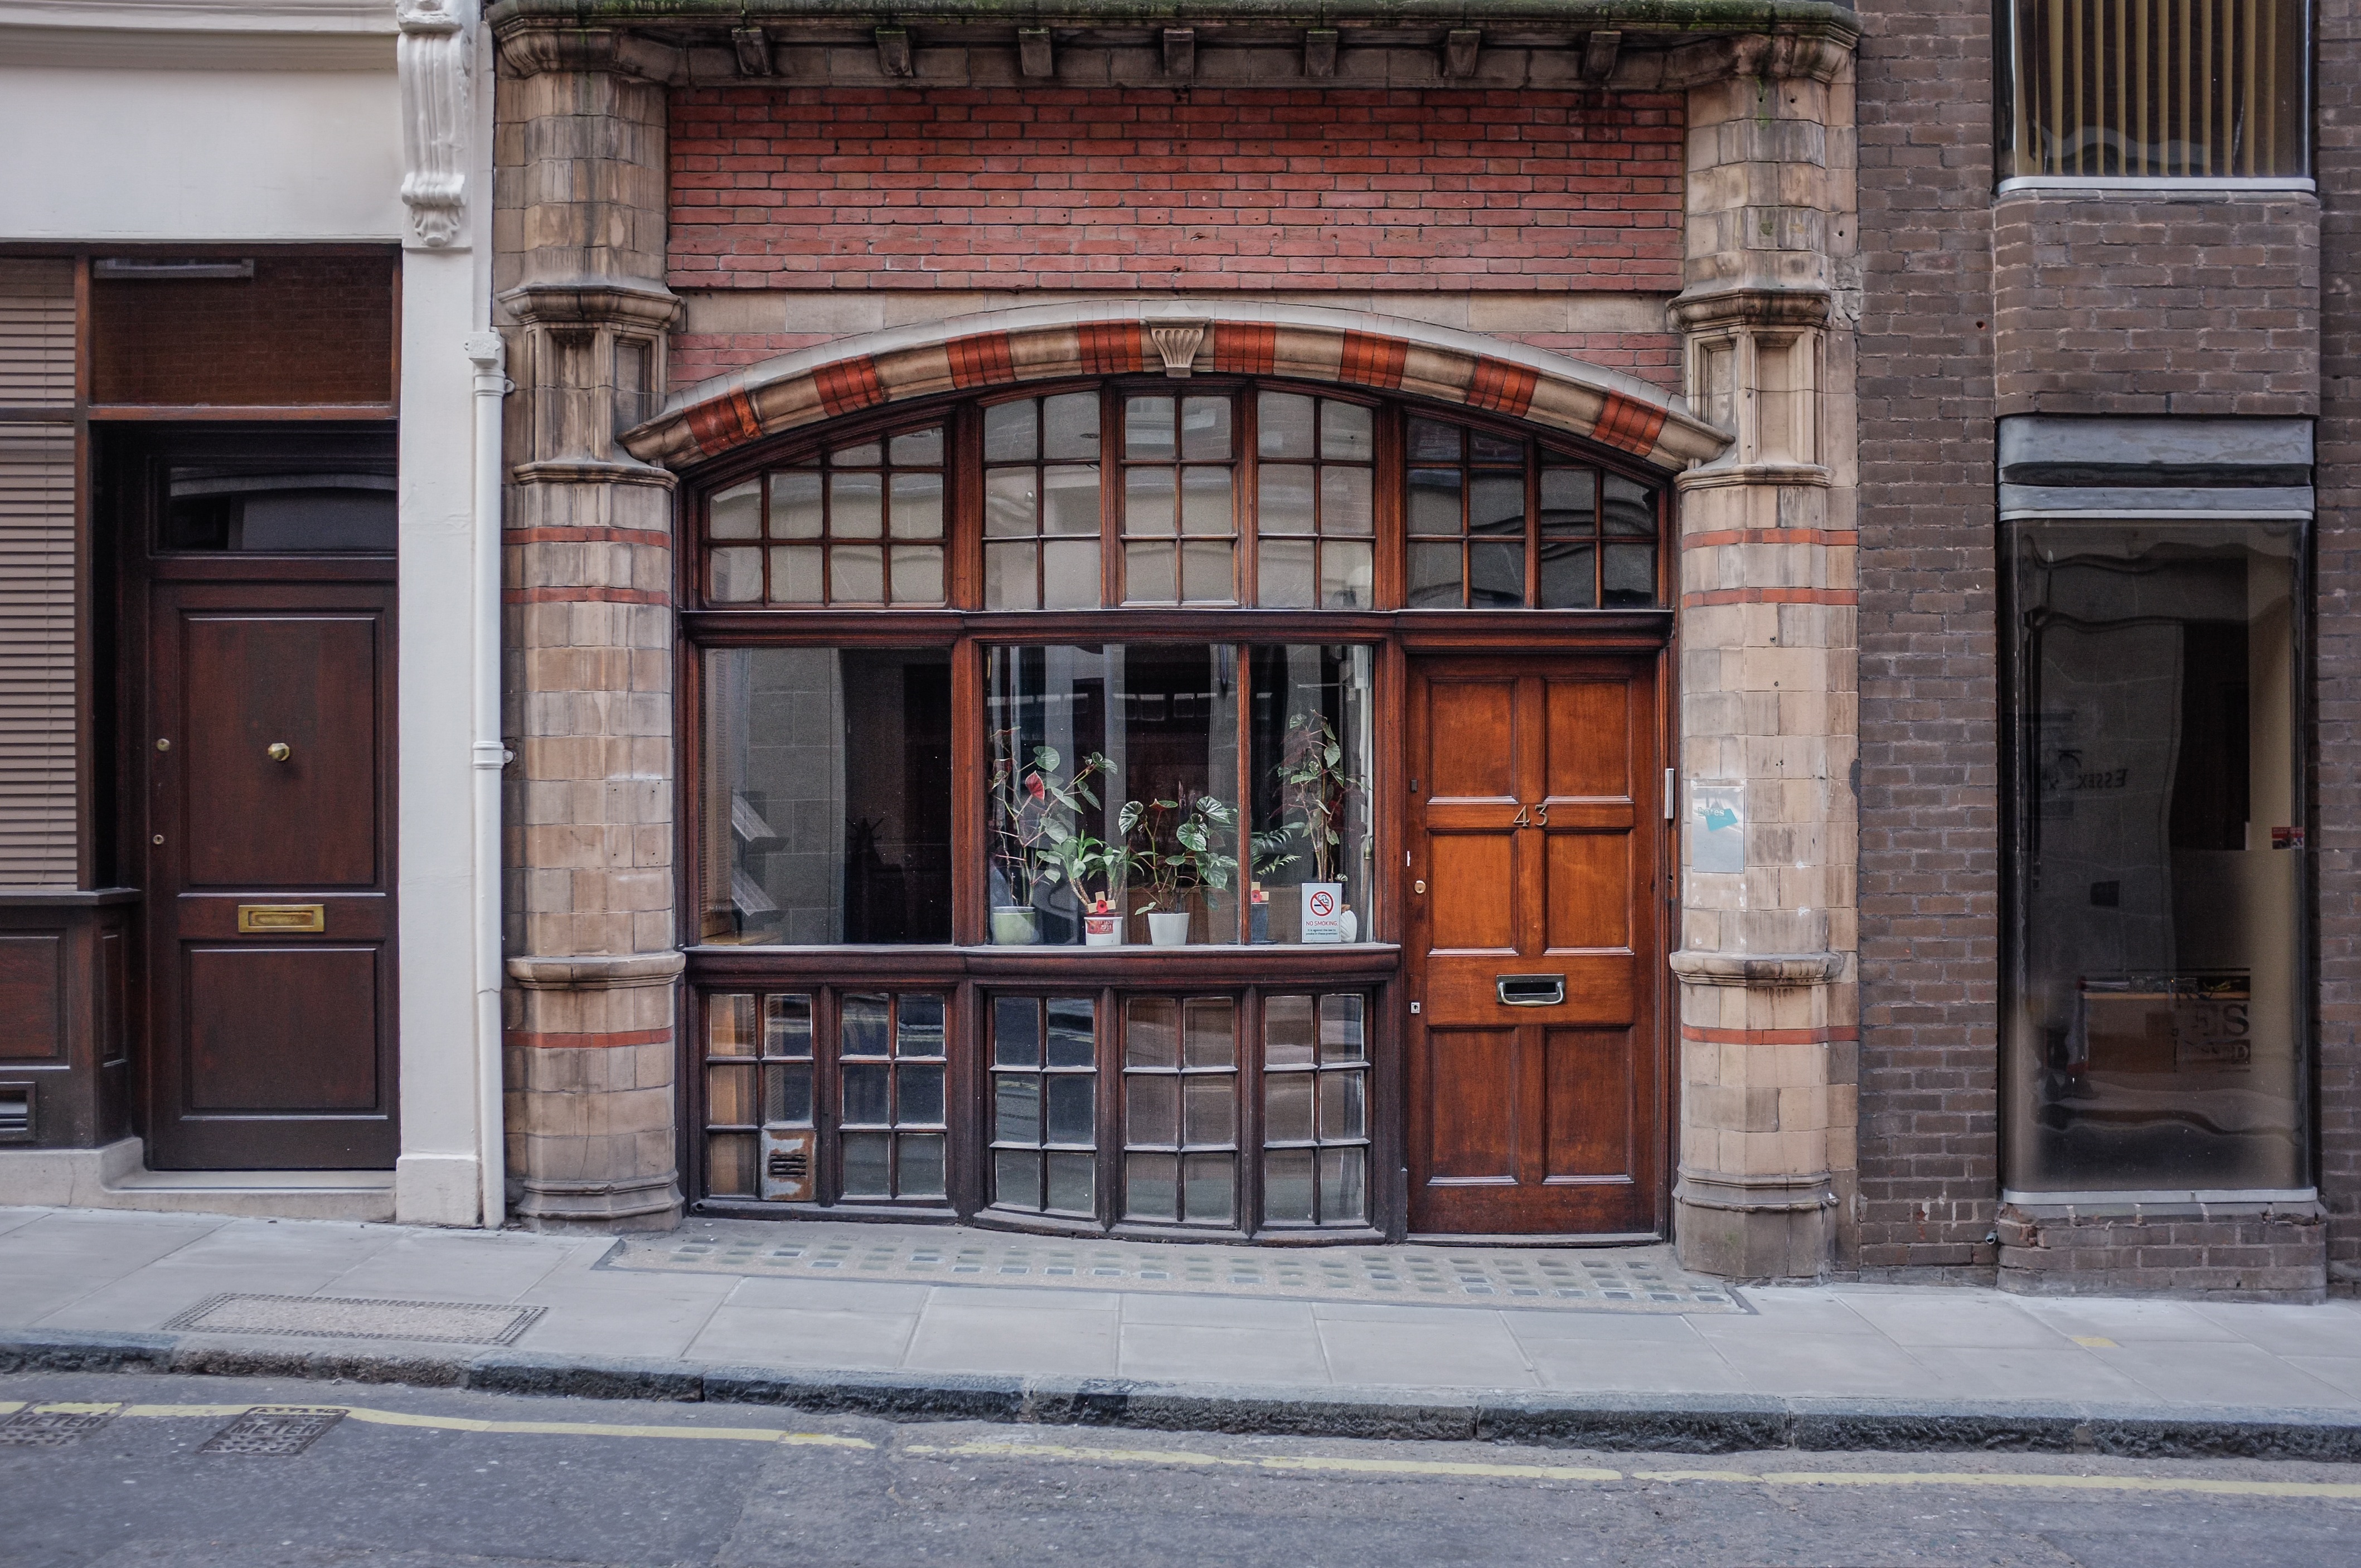
cafe, architecture, road, street, window, glass, town, building, old, city, urban, downtown, shop, store, facade, exterior, brick, door, boutique, display, wooden, traditional, showcase, neighbourhood, urban area, window covering